Catholic Church in Tibet

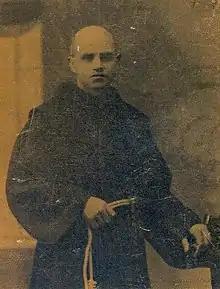
Pascual Nadal Oltra, Spanish Franciscan missionary to a Tibetan leper colony, beheaded by the Chinese Red Army during the Long March in 1935.

In 1930, , a Pego-born Spanish Franciscan friar and artist, arrived in Mosimien (a.k.a. Boxab by its Tibetan name), a small town located in Sichuanese Tibet. With the support of the Bishop of Tatsienlu and his coadjutor , Oltra, the Father Guardian Plácido Albiero, a Canadian friar Bernabé Lafond and an Italian José Andreatta formed the founding community of a leper colony established near St. Anne's Church, known as St. Joseph's Home. In May 1935, a Chinese Red Army column led by Mao Zedong (Mao Tse Tung) was fleeing Chiang Kai-shek's regular army to northwest China through the Mosimien area, part of a military retreat later known as Long March. According to the Valencian Franciscan friar José Miguel Barrachina Lapiedra, author of the book , and a report published in "Malaya Catholic Leader", the official newspaper of the Roman Catholic Archdiocese of Singapore: "The communist soldiers entered the leper colony, they looted the residence and arrested the friars and sisters. Many of the lepers tried to defend the missionaries, but they were shot by the soldiers. The Franciscans were then brought before Mao Tse Tung, who interrogated them, imprisoned two of them, Pascual Nadal Oltra and an Italian friar Epifanio Pegoraro, and released the rest. There were more than 30,000 Reds in the band, including a large number of women. Before their departure, the soldiers ransacked the village, carrying away everything movable and edible, left the people of the district without means of subsistence. Days later, on 4 December 1935, the army reached , Tsanlha, where the two Franciscans were beheaded with a sword." Nevertheless, the missionaries managed to recover and welcome back the sick after the devastation, who in 1937 were 148 people.